Dan Rostenkowski

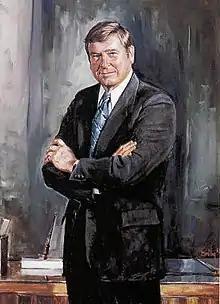
Official chairmanship portrait, 1983

Daniel David Rostenkowski (January 2, 1928 – August 11, 2010) was an American politician and convicted felon, most known for his 36 year tenure as a U.S. Representative, from 1959 to 1995. He became one of the most powerful legislators in Congress, especially in matters of taxation. He was imprisoned in 1996. A Democrat and son of a Chicago alderman, Rostenkowski was for many years Democratic Committeeman of Chicago's 32nd Ward, retaining this position while also serving in Congress.